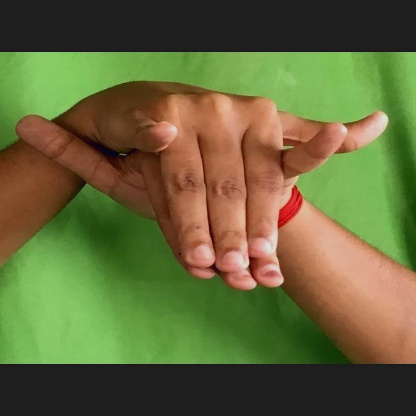
Mudra: Varaha